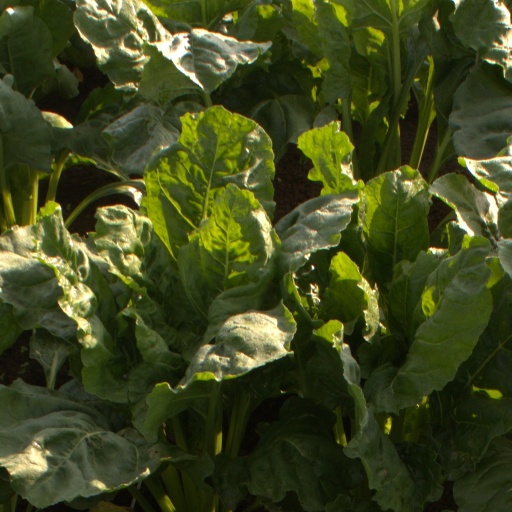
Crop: sugar beet